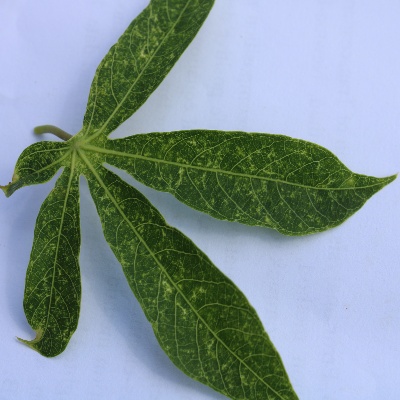
Crop: Cassava
Condition: green mite